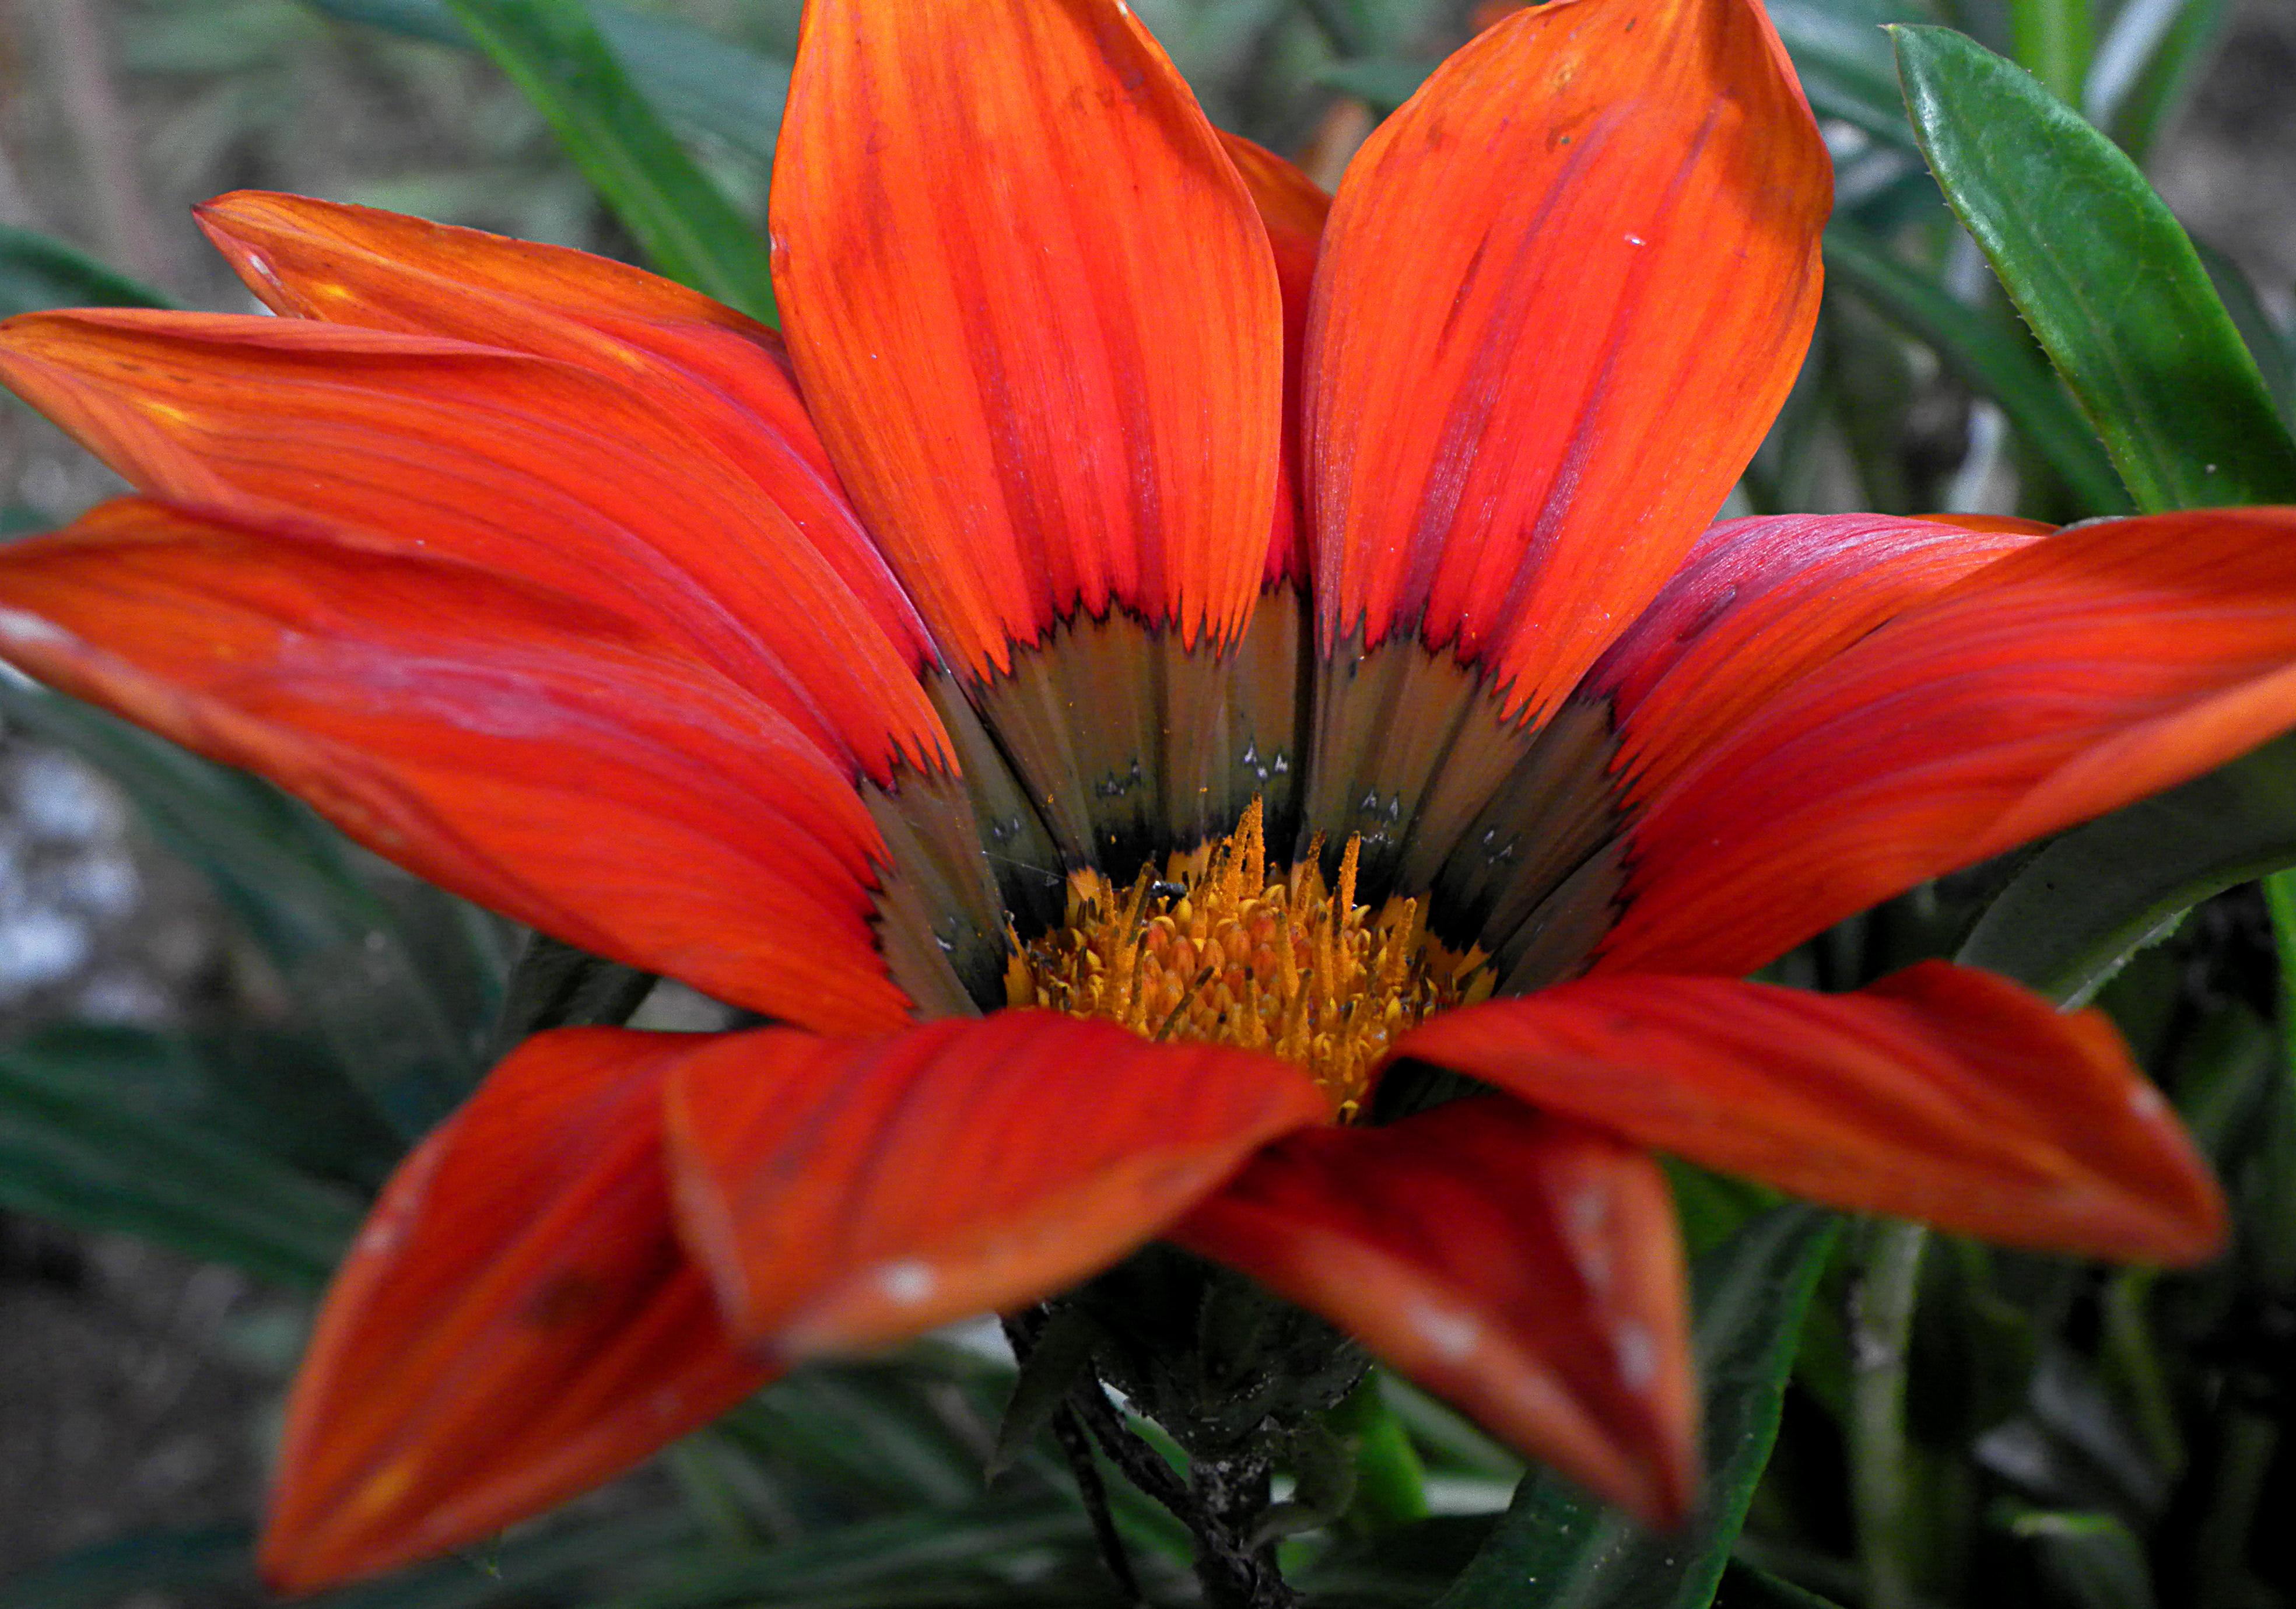
plant, flower, petal, botany, flora, flowers, close up, flores, ggl1, xovesphoto, gphoto, macro photography, flowering plant, daisy family, plant stem, land plant